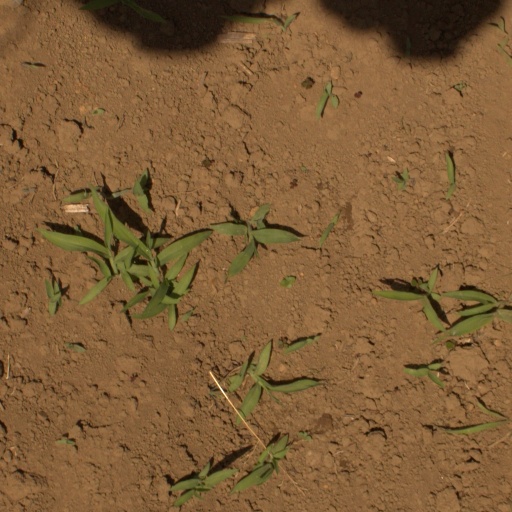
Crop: Jerusalem artichoke